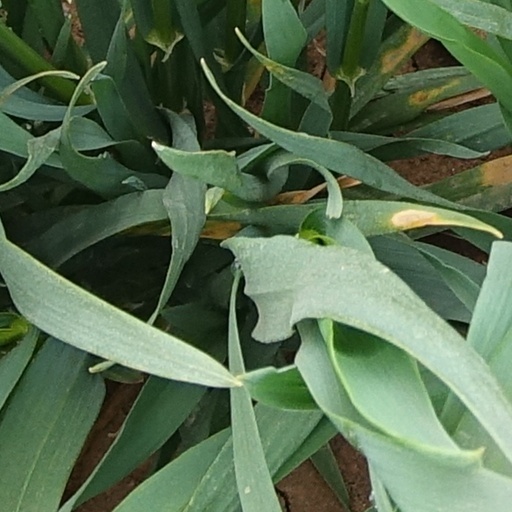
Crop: wheat